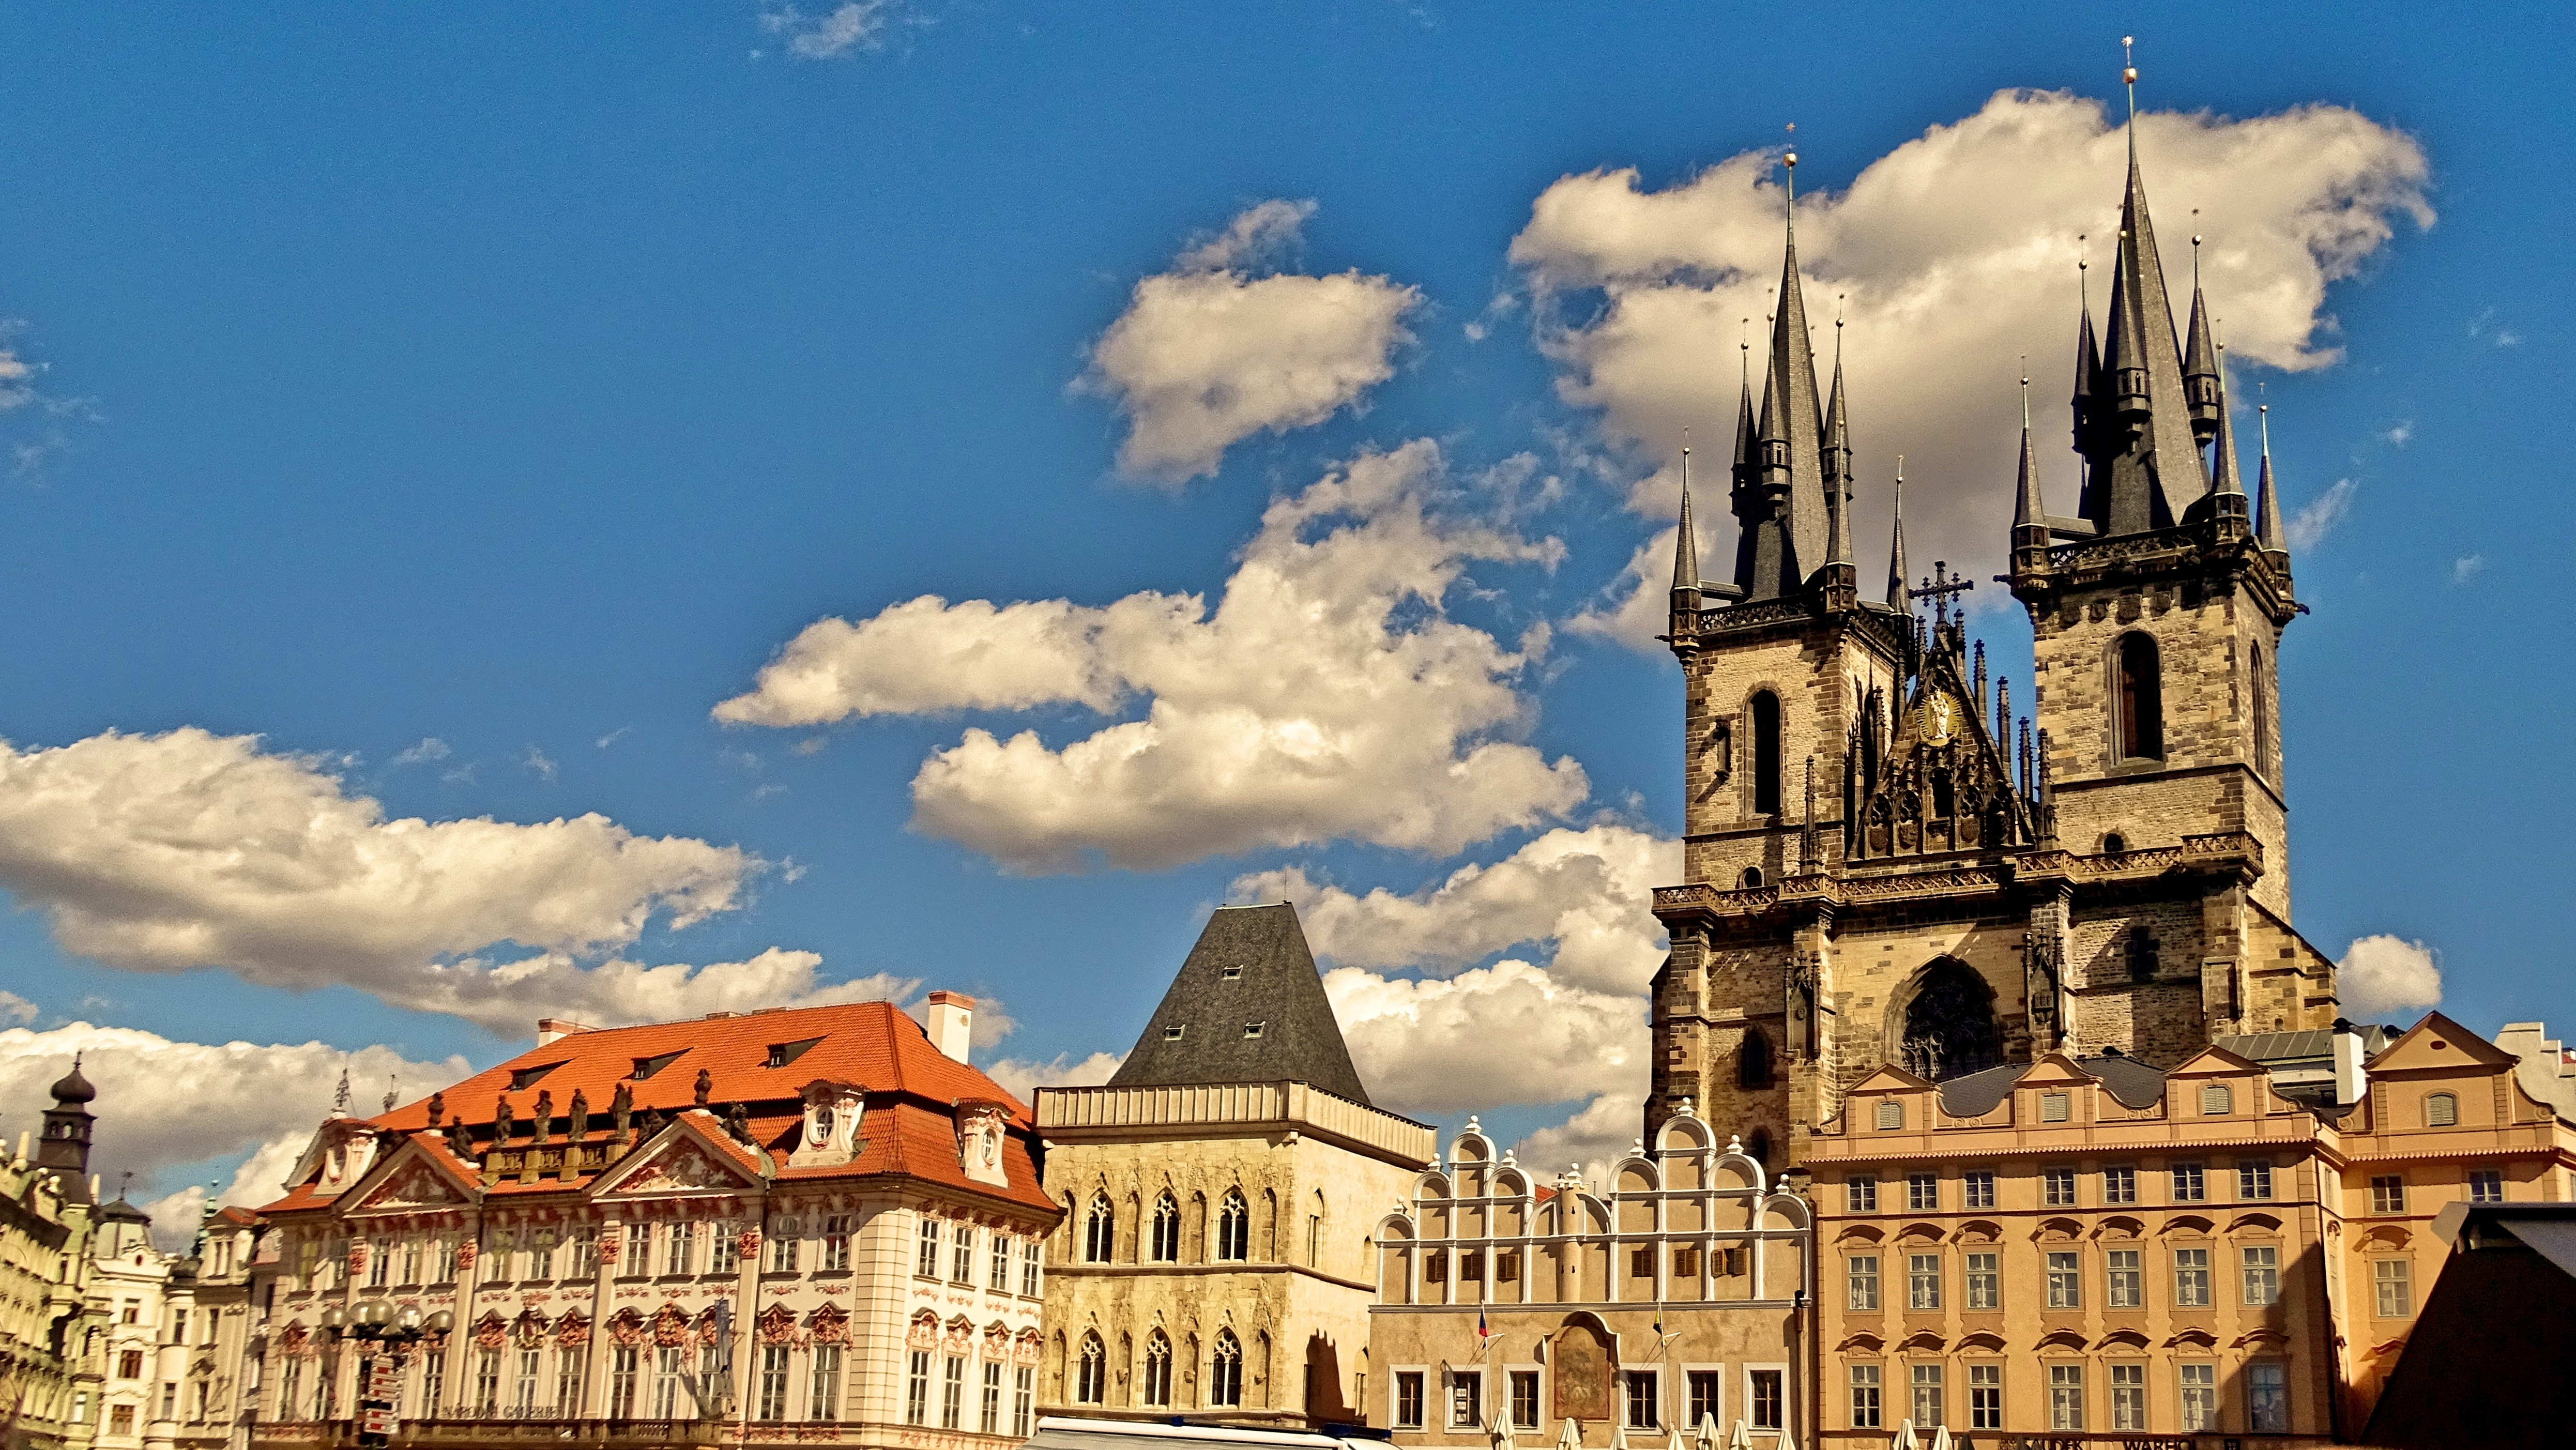
architecture, sky, town, building, palace, city, cityscape, tower, landmark, facade, cathedral, prague, tourism, place of worship, historically, praha, czech republic, moldova, historical city, prague castle